Amsinckia lycopsoides

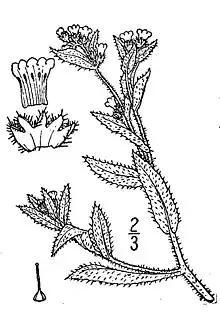
Illustration of "Amsinckia lycopsoides"

It is an introduced species far beyond the Pacific region, to Alaska, Texas, and New England. In Australia, the species has become a widespread weed of pasture lands.